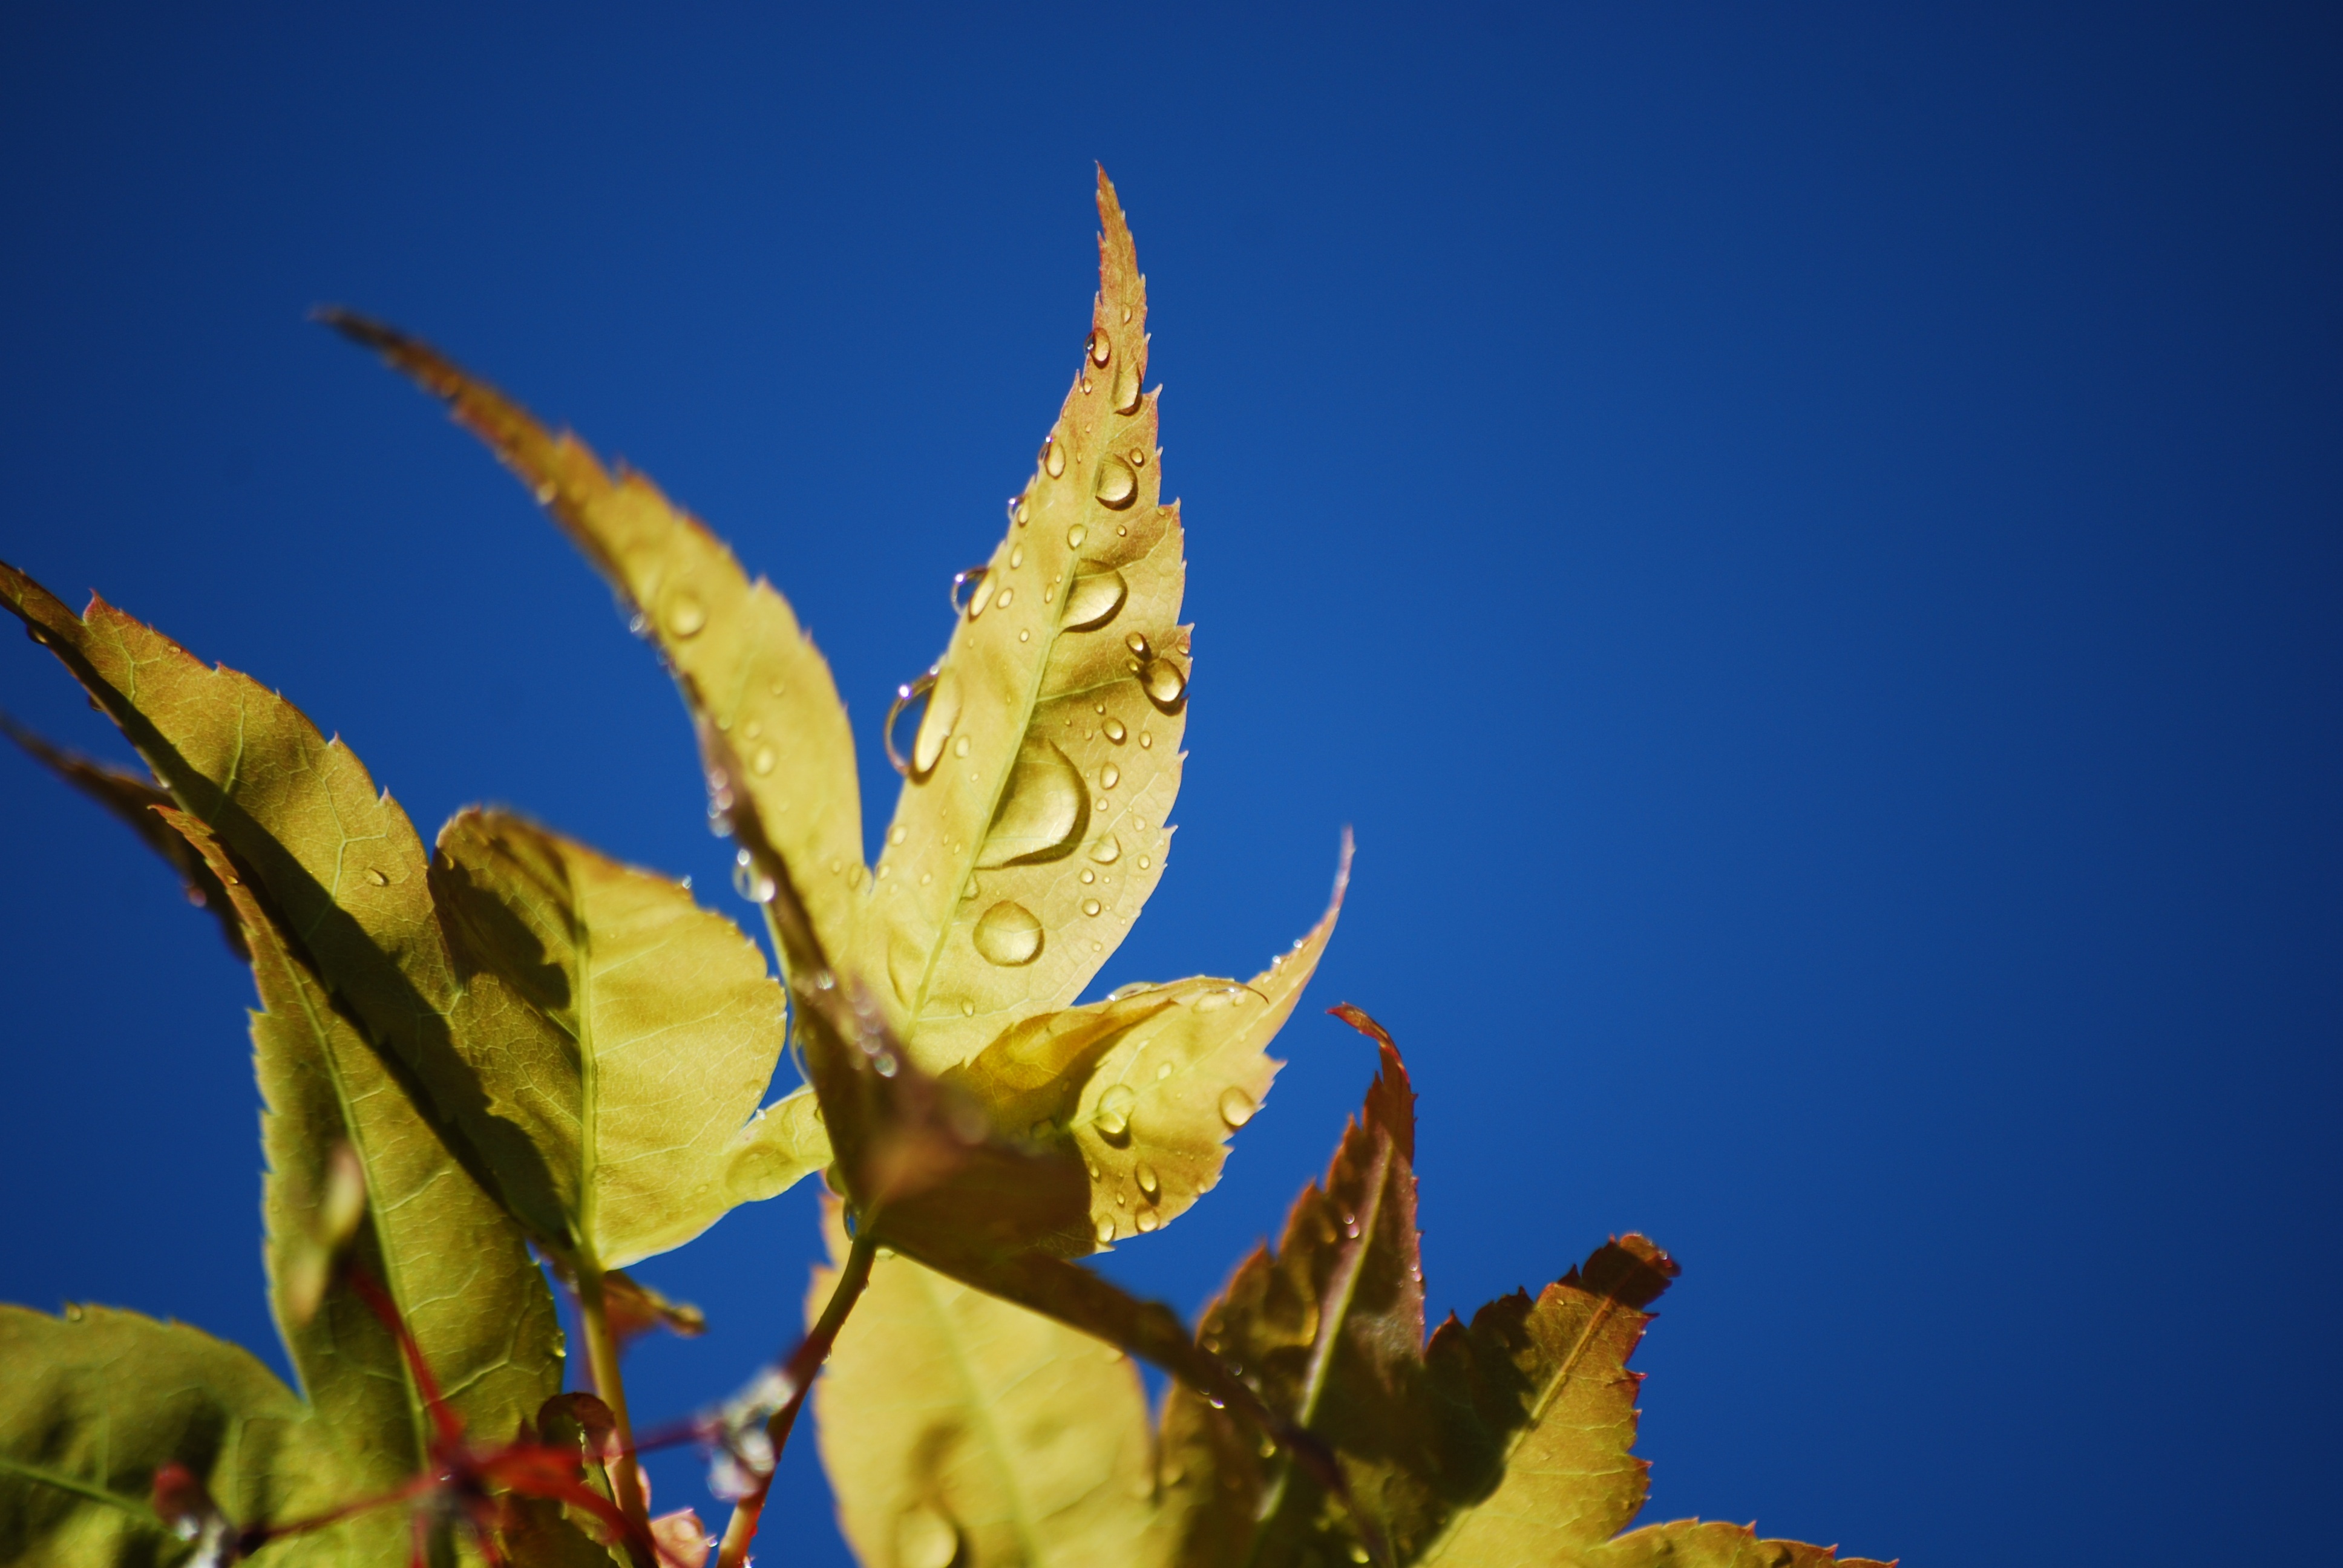
tree, nature, drop, plant, sky, photography, sunlight, rain, leaf, flower, time, tranquility, natural, autumn, blue, yellow, flora, close up, macro photography, flowering plant, after the rain, land plant, get wet